Question: Please indicate a possible affordance area of the axe that can be used for holding.
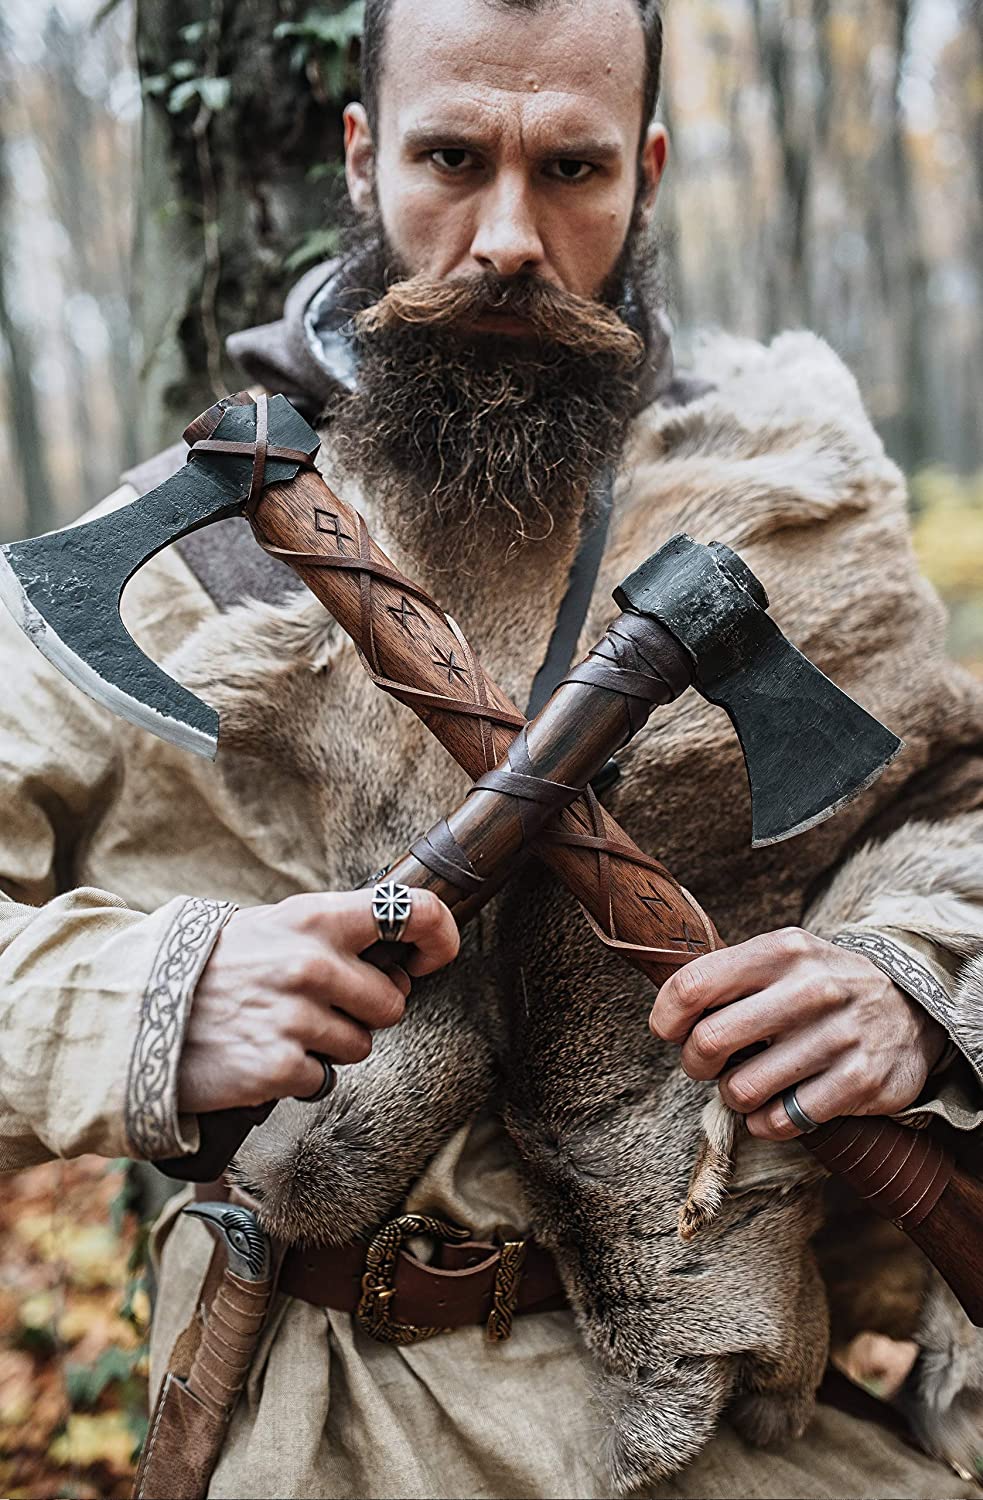
Answer: [107.637, 603.686, 692.939, 1194.237]